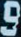
Number: 9